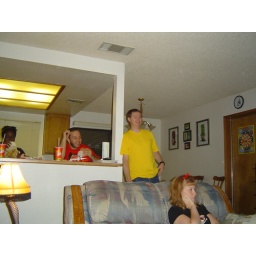
That's Timmy in the yellow shirt